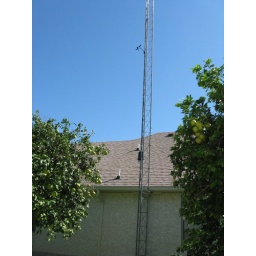
Anenometer well above trees and peak of roof which is only nearby obstructions.